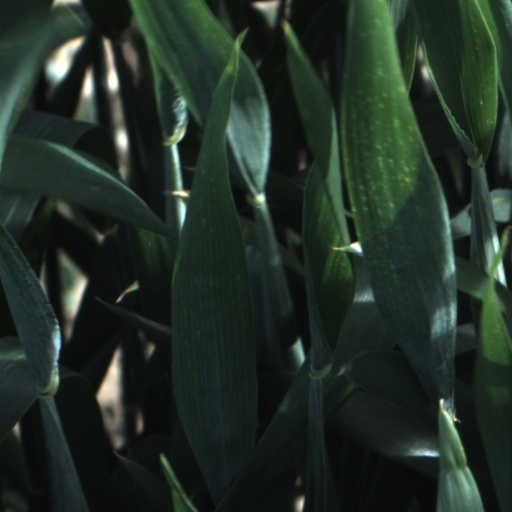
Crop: wheat